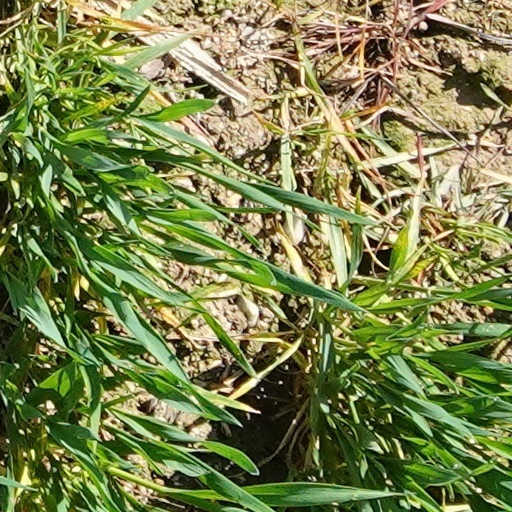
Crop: wheat